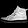
Label: Sneaker